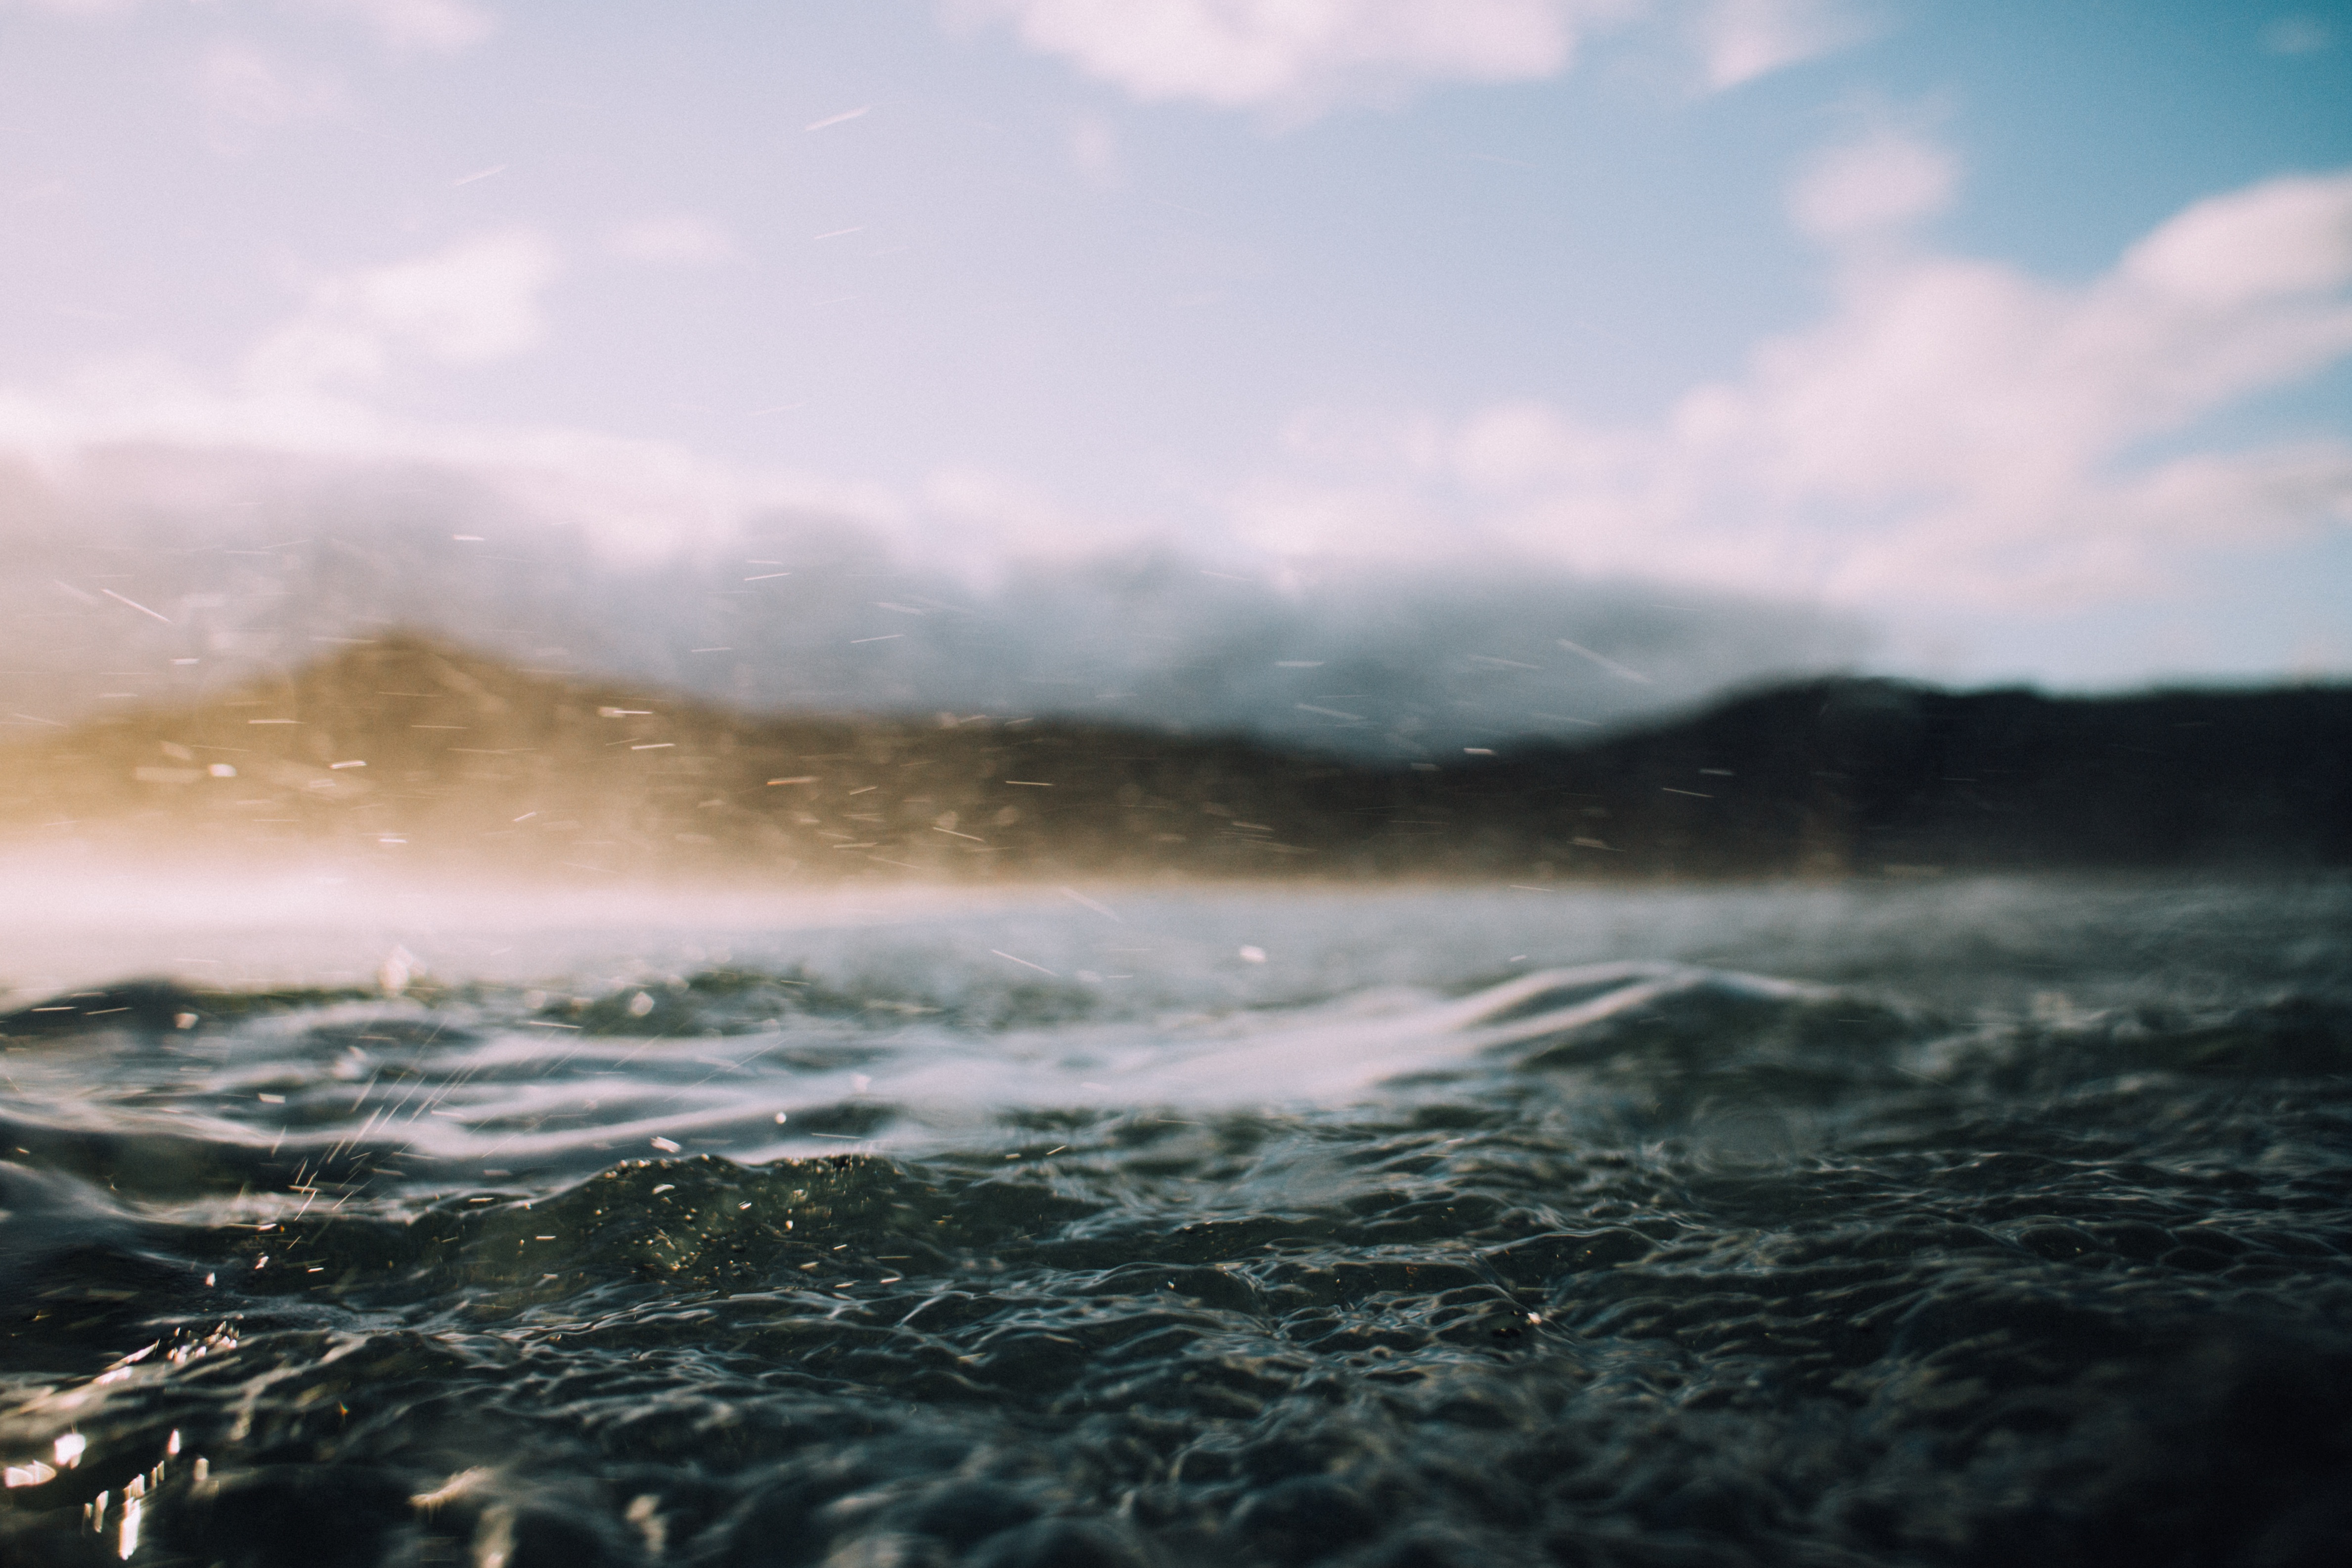
beach, sea, coast, water, ocean, horizon, cloud, sky, sunset, sunlight, morning, rain, shore, wave, wind, reflection, seascape, weather, storm, body of water, outdoors, waves, atmospheric phenomenon, atmosphere of earth, wind wave